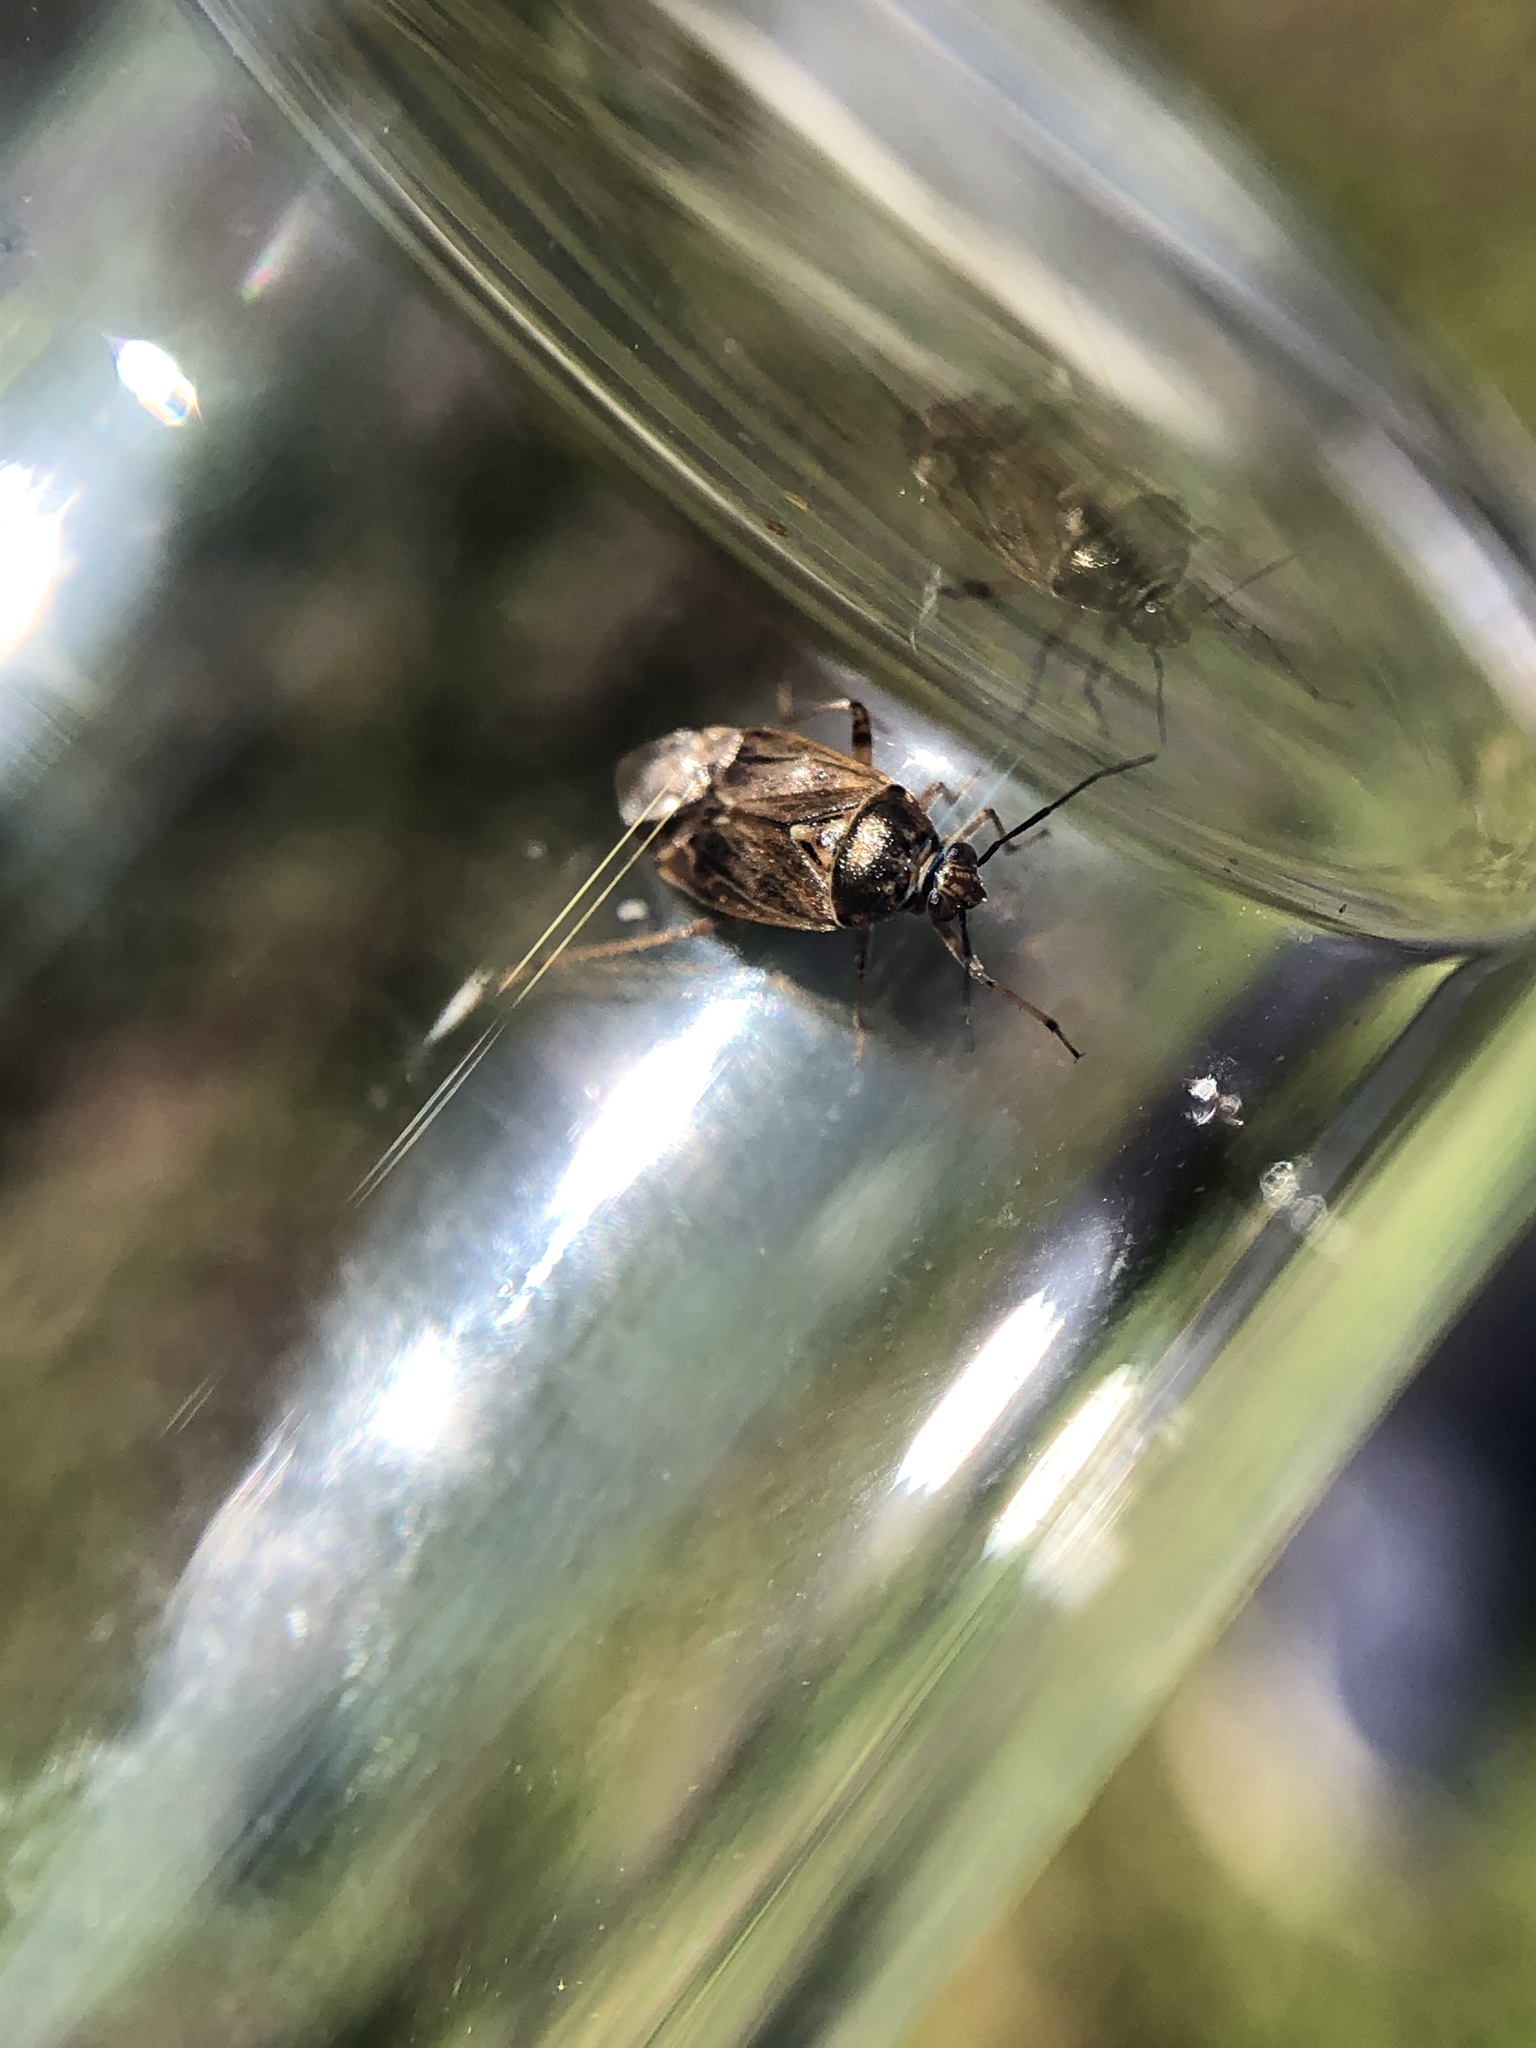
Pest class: lygus_bug